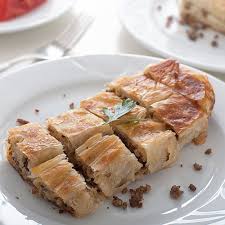
Yemek: borek